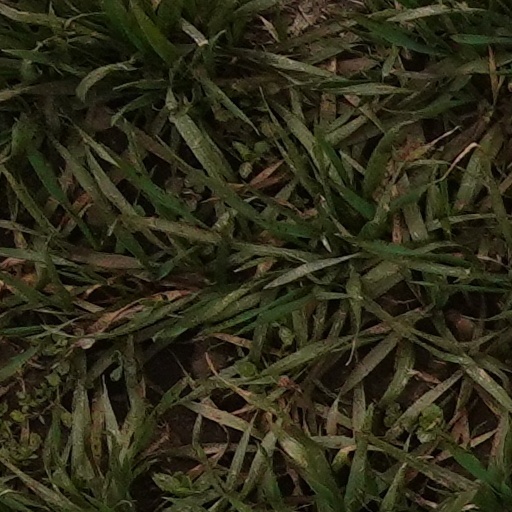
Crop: wheat